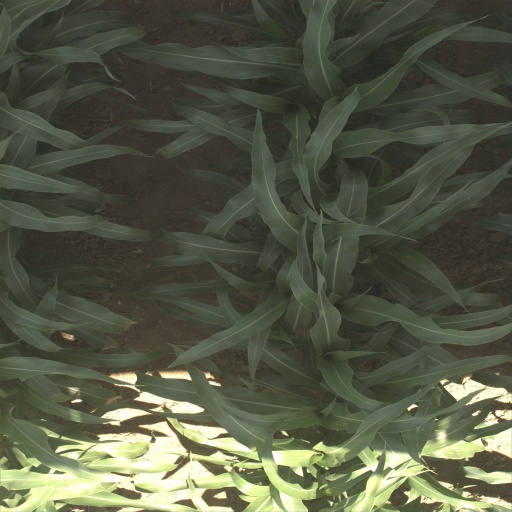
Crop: sorghum